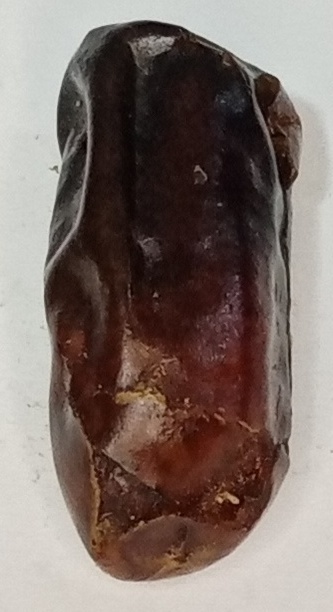
Variety: gajar
Size: small
Grade: grade-2